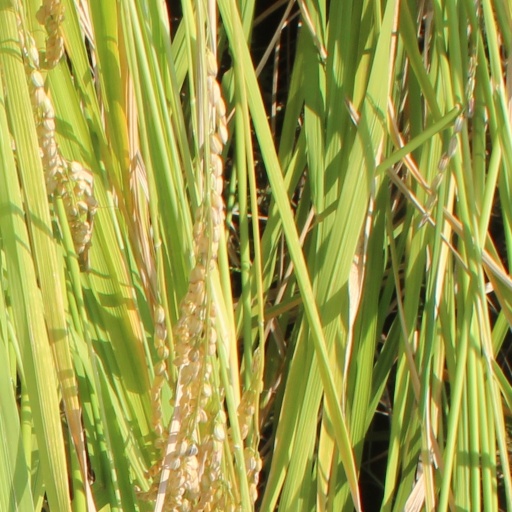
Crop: rice